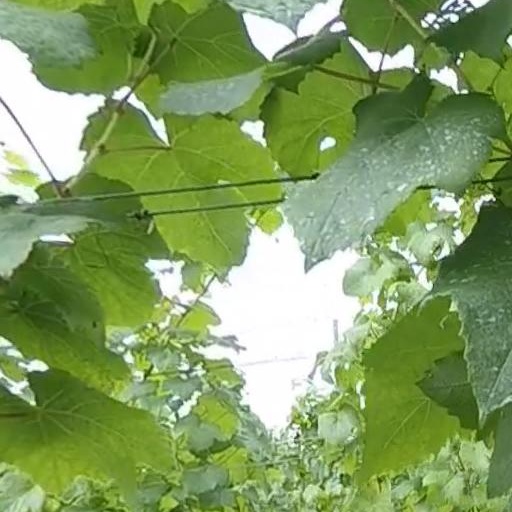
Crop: grape